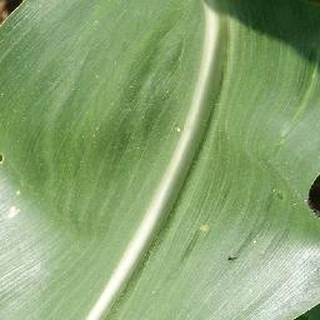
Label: healthy_corn